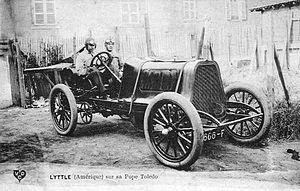
Bert Dingley, né le 21 août 1885 à Oakdale et décédé le 7 avril 1966 à Indianapolis, à 80 ans, était un pilote automobile américain du début du XXe siècle.